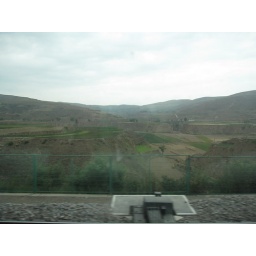
View from the train window of the highly cultivated landscape in the Gansu province.